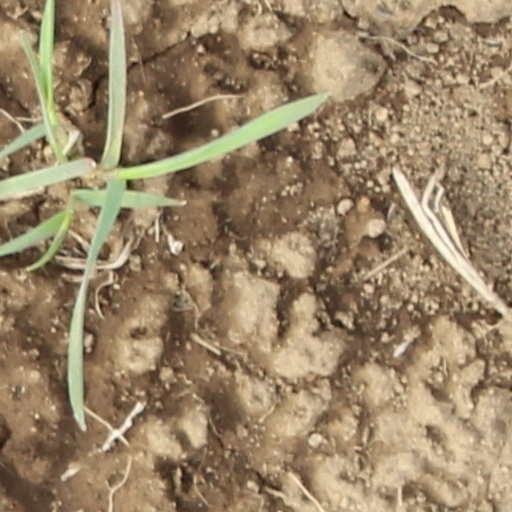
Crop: wheat